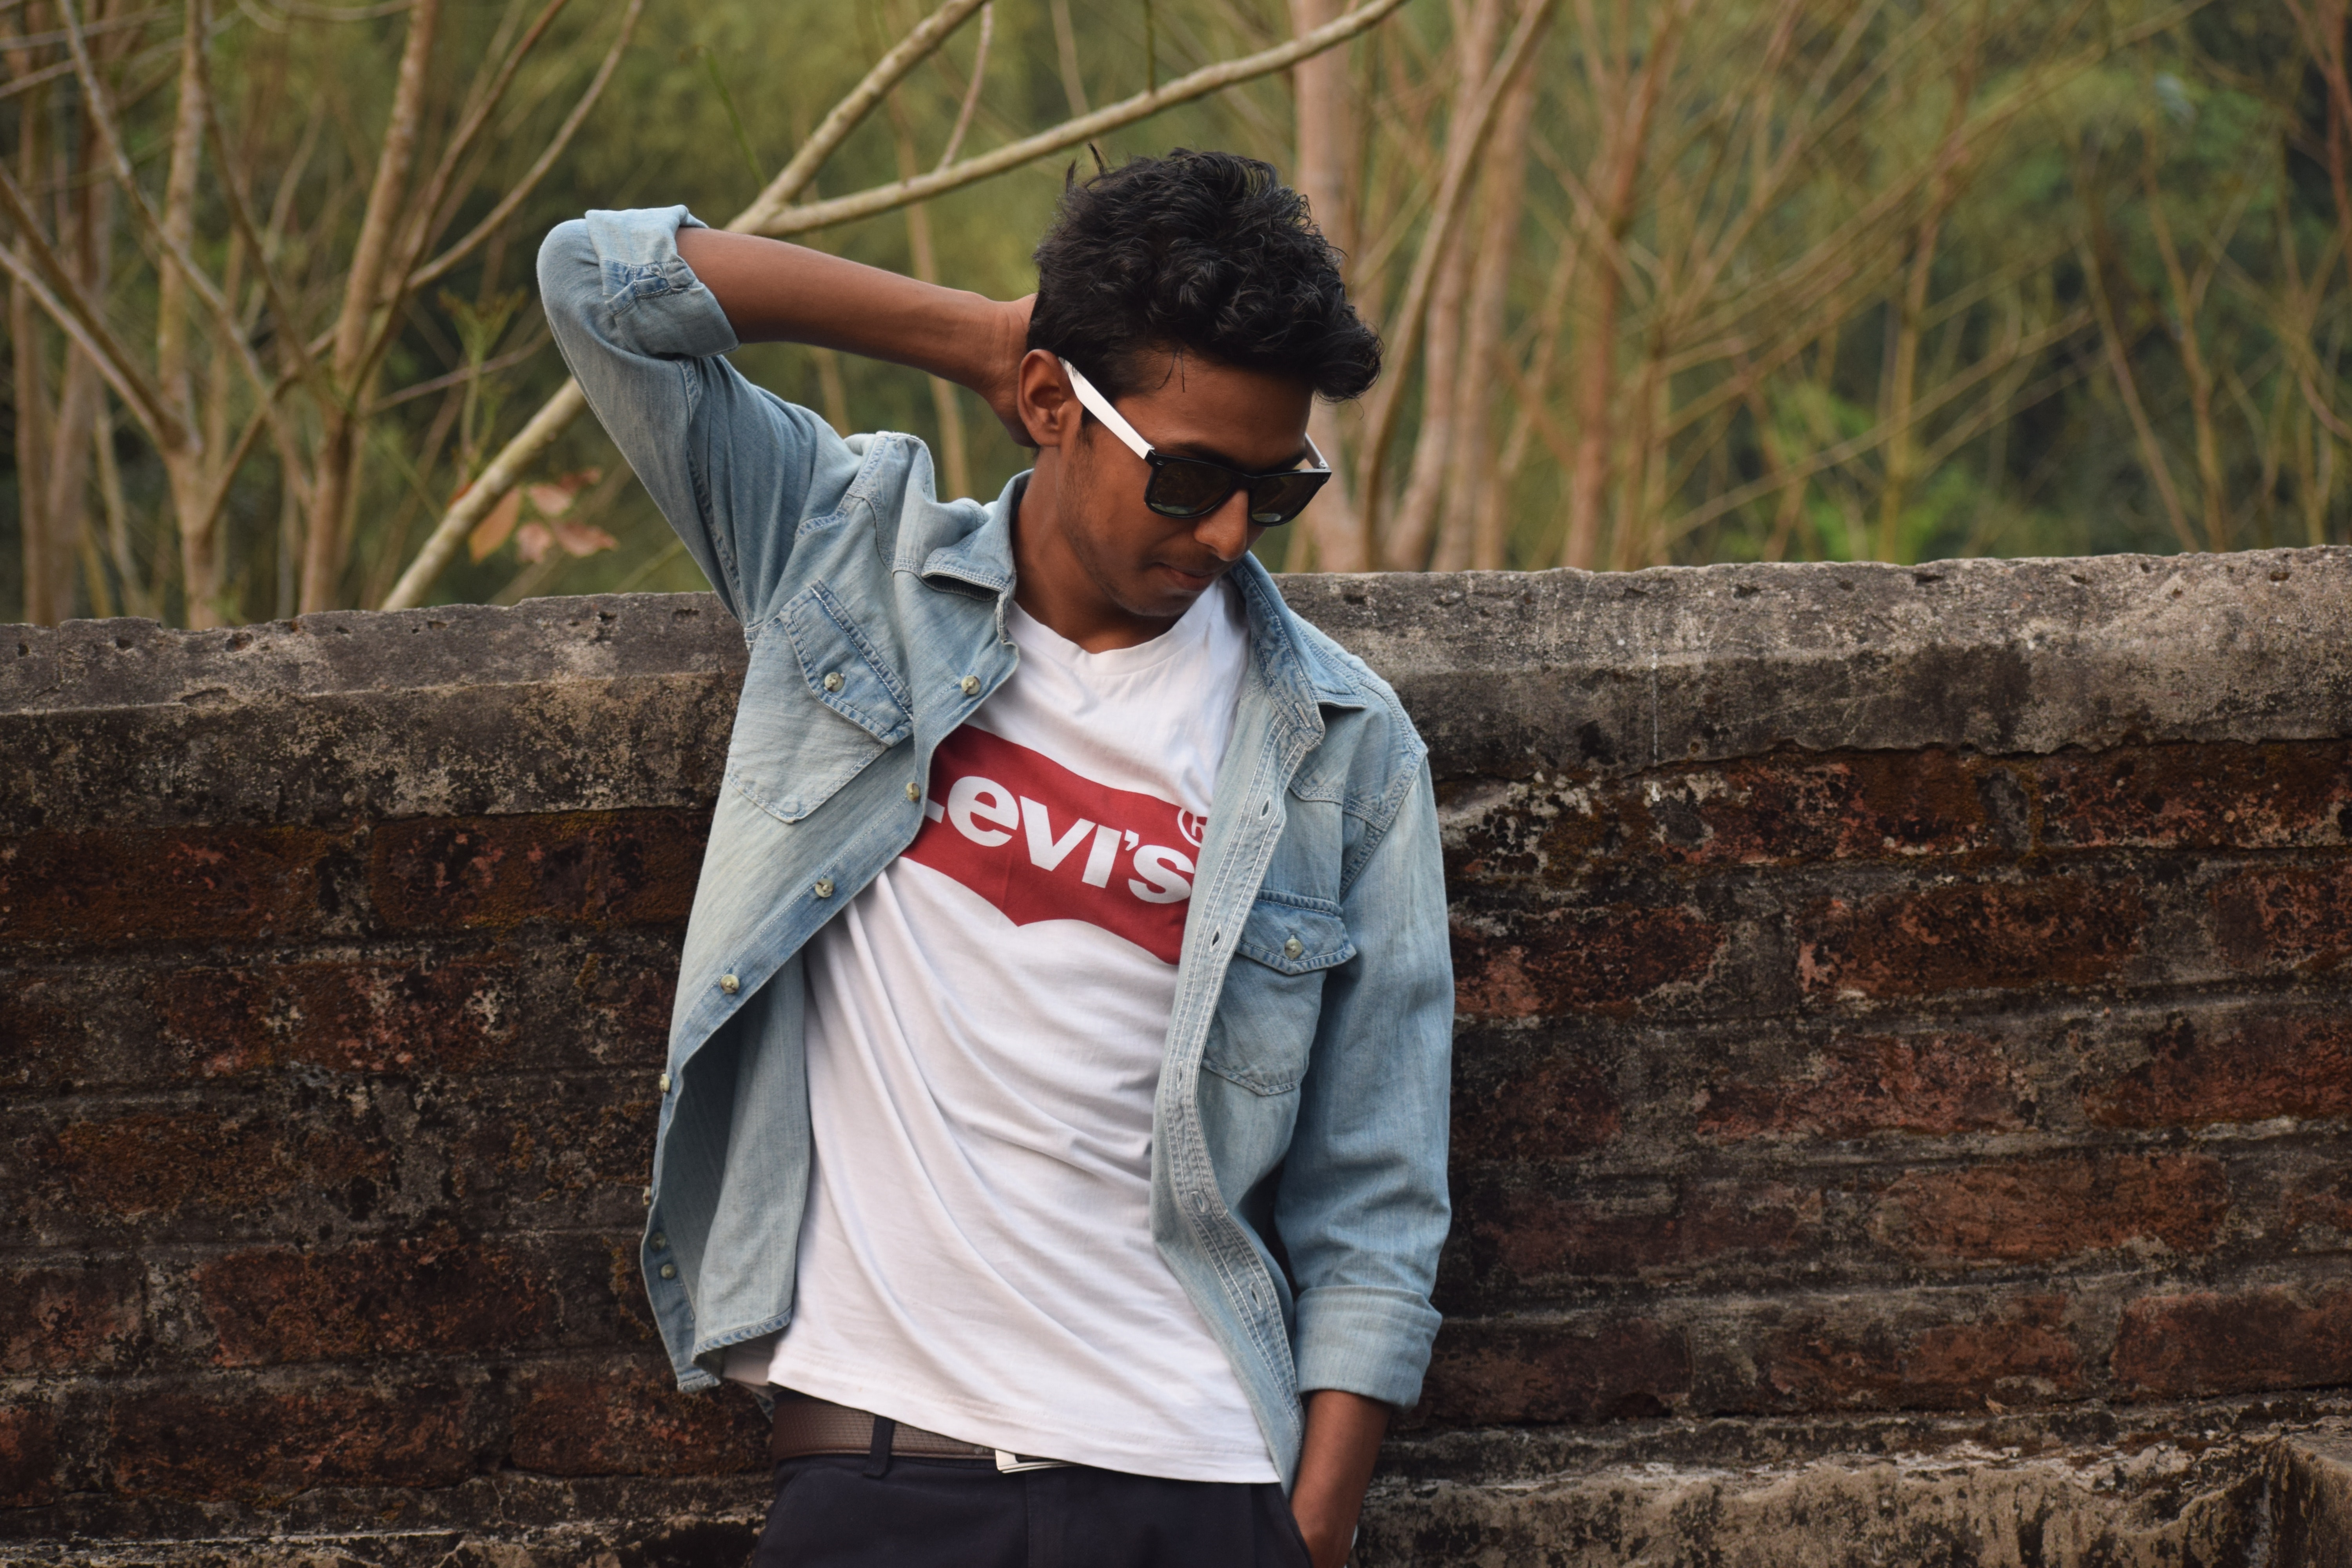
tree, outerwear, cool, recreation, temple, t shirt, grass, water, plant, vacation, fun